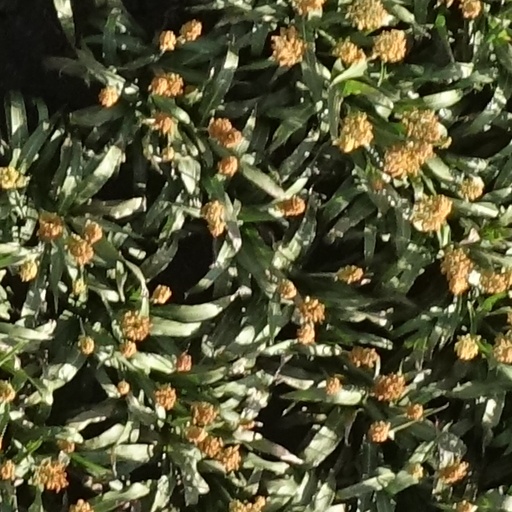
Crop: sorghum